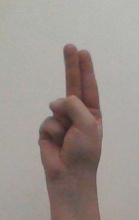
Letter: taa